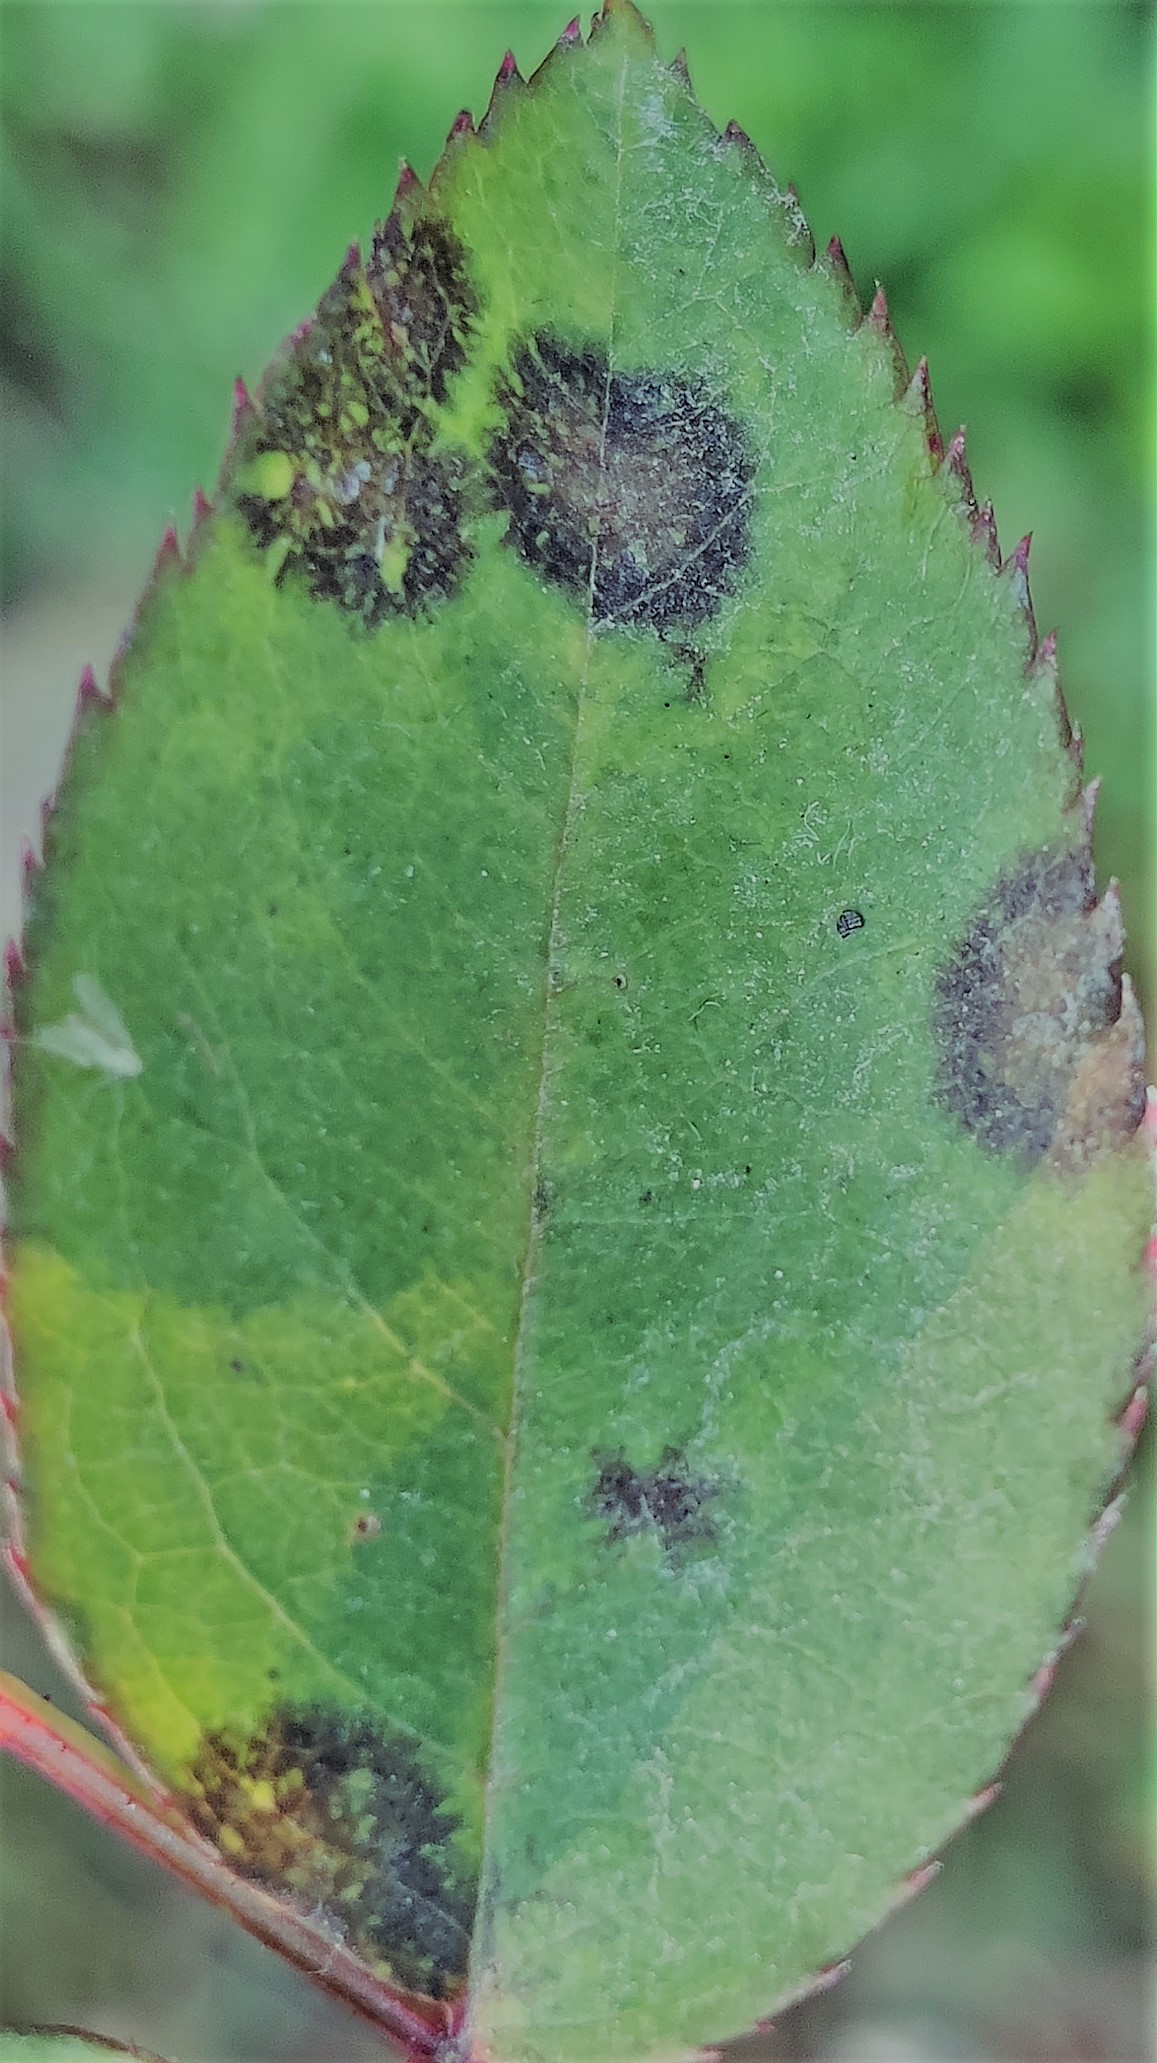
Label: Black Spot